Toronto Oratory

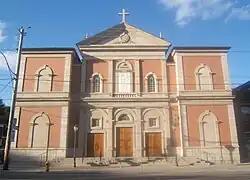
Holy Family Roman Catholic Church, Parkdale is the main church of the Toronto Oratory

The Toronto Oratory is a Catholic community of priests living under the rule of life established by its founder, Philip Neri (1515-1595). It is housed next to the Holy Family Church in Toronto, Ontario, Canada.